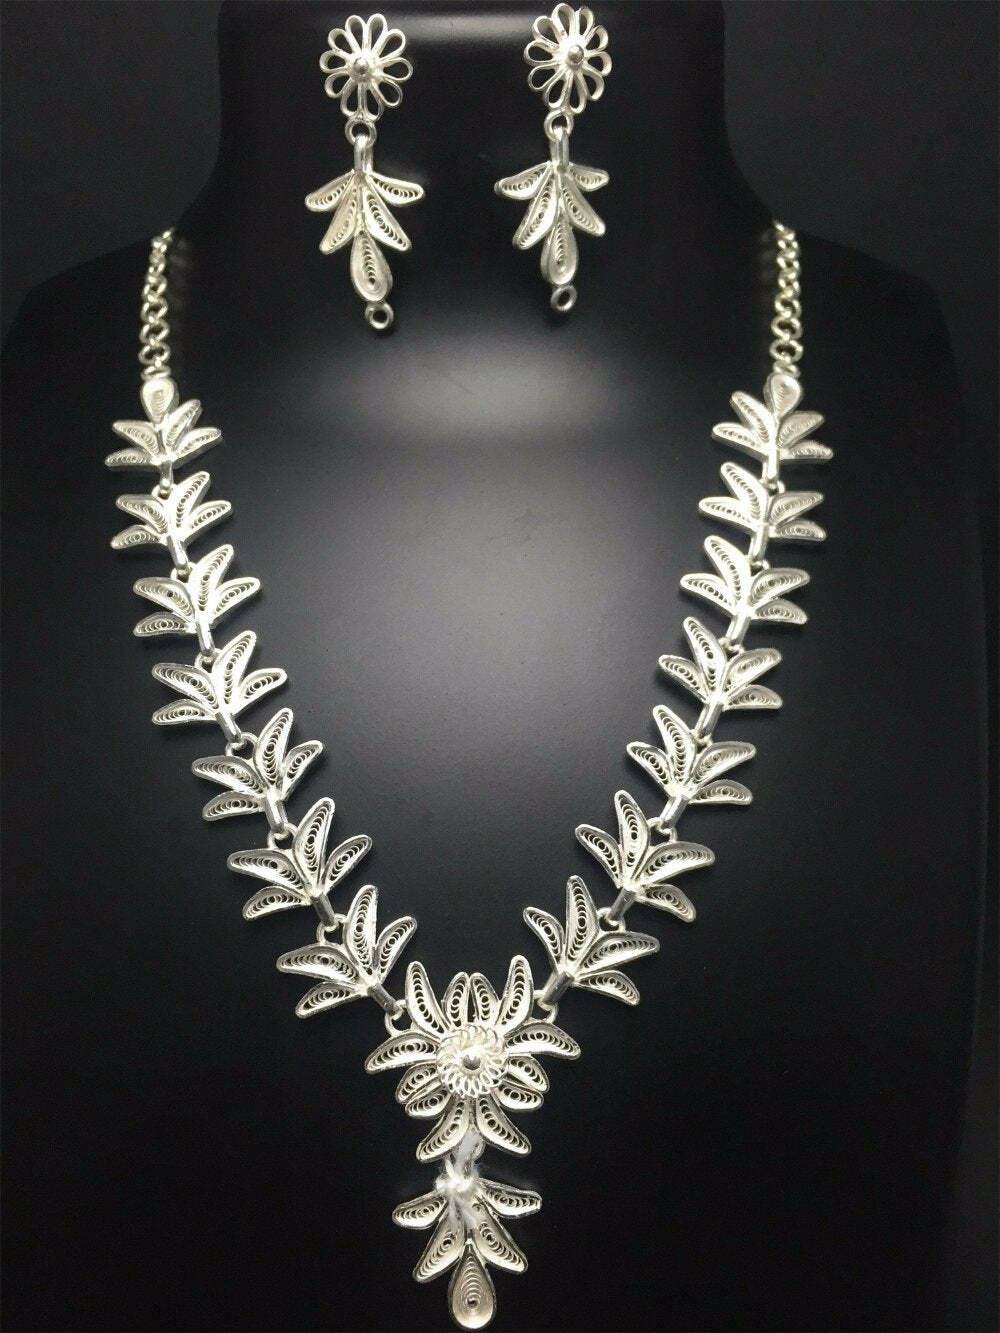
Nina's Tarkashi Silver Original Filigree Neckpiece
Type: Necklaces
Brand: NINA'S TARKASHI
Price: Rs. 6000
This floral silver filigree necklace set is sure to make heads turn.This set compliments any ethnic Indian wear.
Features: Material: Silver - the Silver Is Extracted Through a Series of Consecutive Smaller Holes to Produce Fine Strings of Silver Threads and the String Is the Specialty in the Filigree Jewellery,Slight Irregularity in Design and Colour Is the Sign of a Handcrafted Piece,Craft Type: Tarakashi - Tarkashi Inlay Is a Highly Skilled Art Form That Is More Than 500 Years Old. Traditionally, the Local Artisans on the Eastern Shores of Odisha Practice It. As the Name Suggests, Tarkashi Is the Technique Where Thin Strips of Wire A